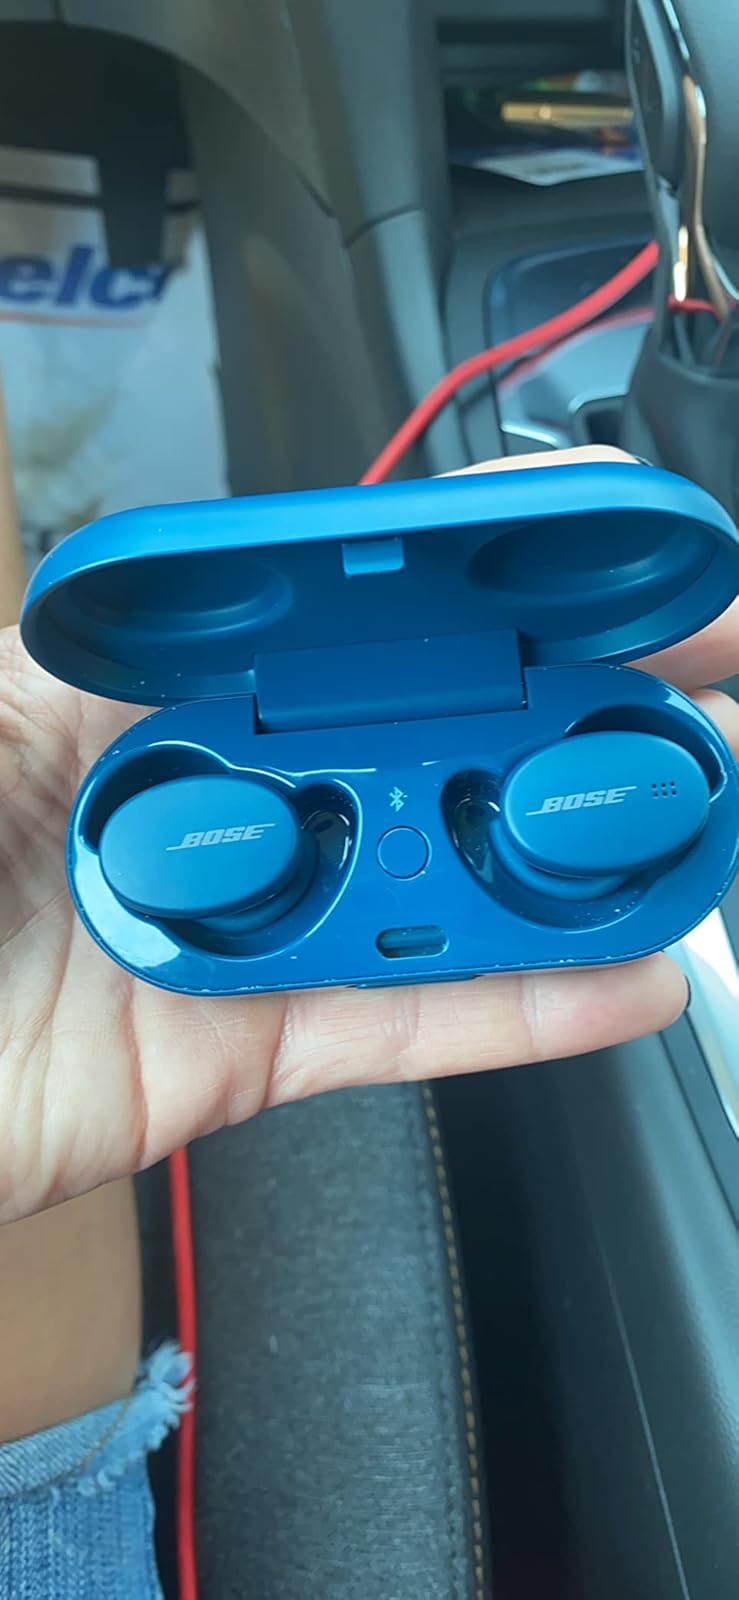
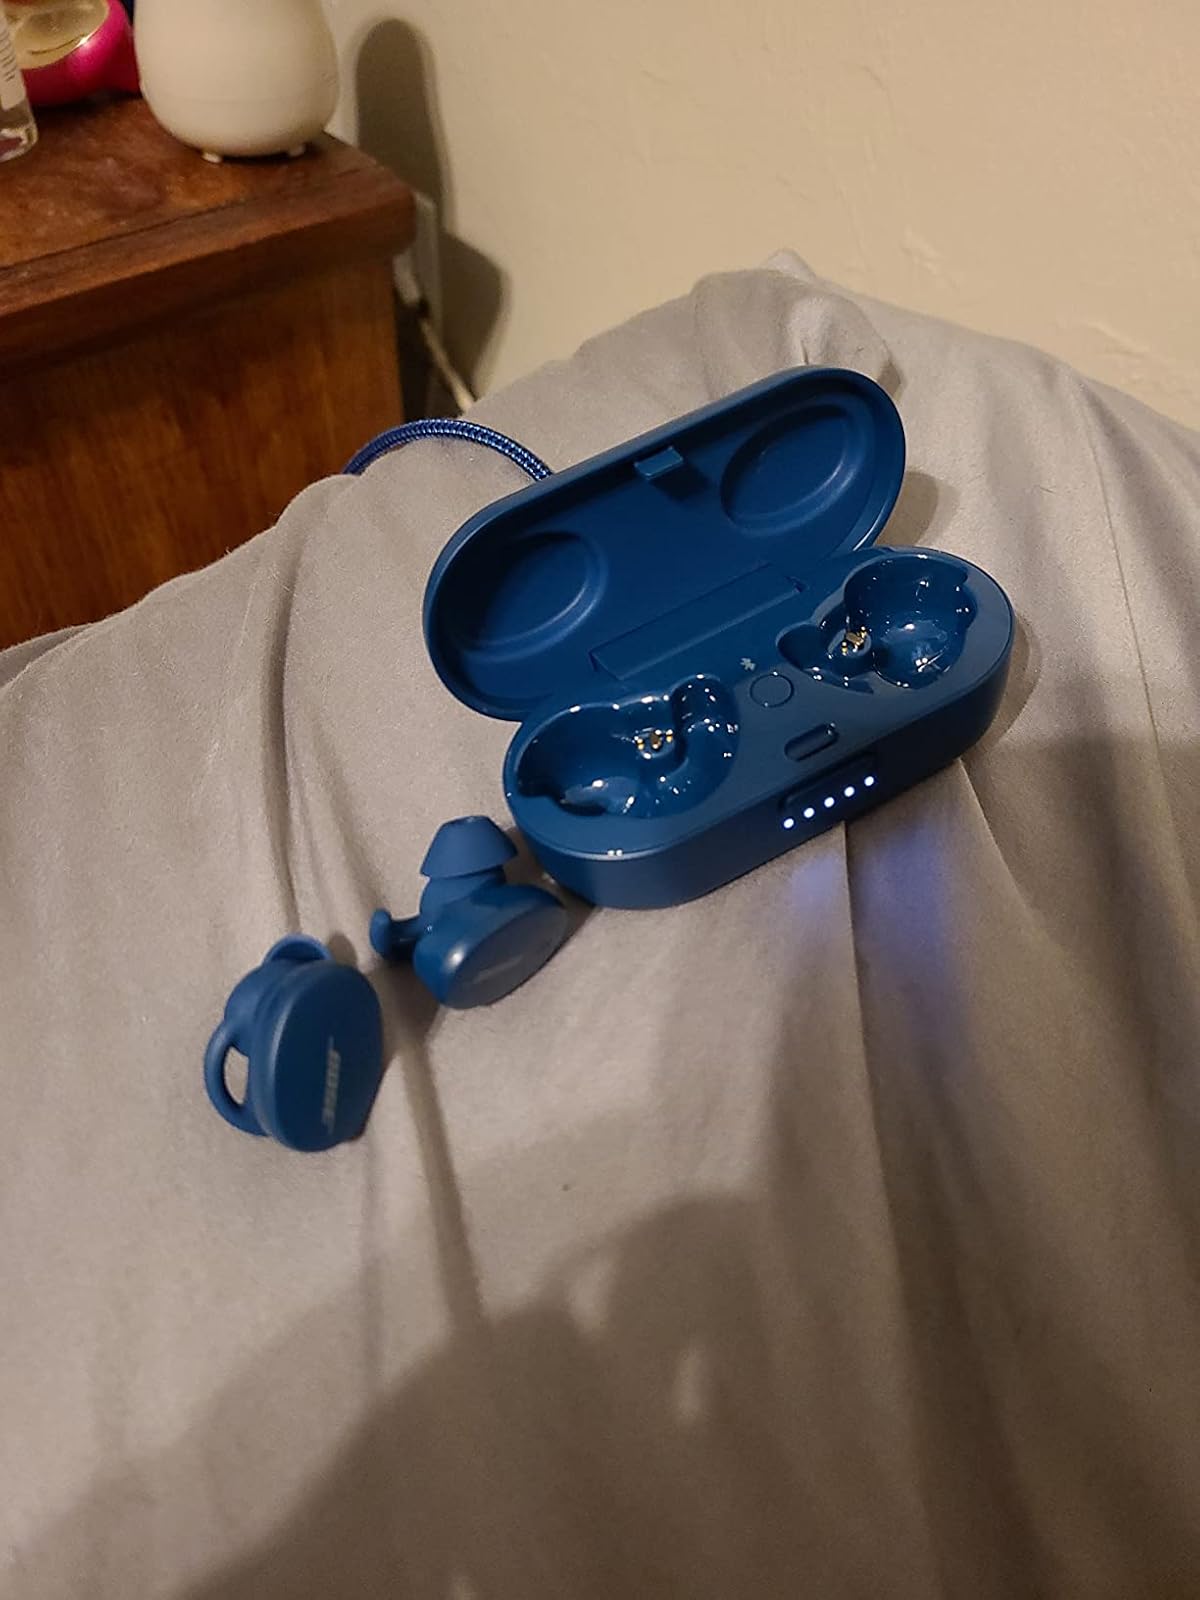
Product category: earbuds
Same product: yes